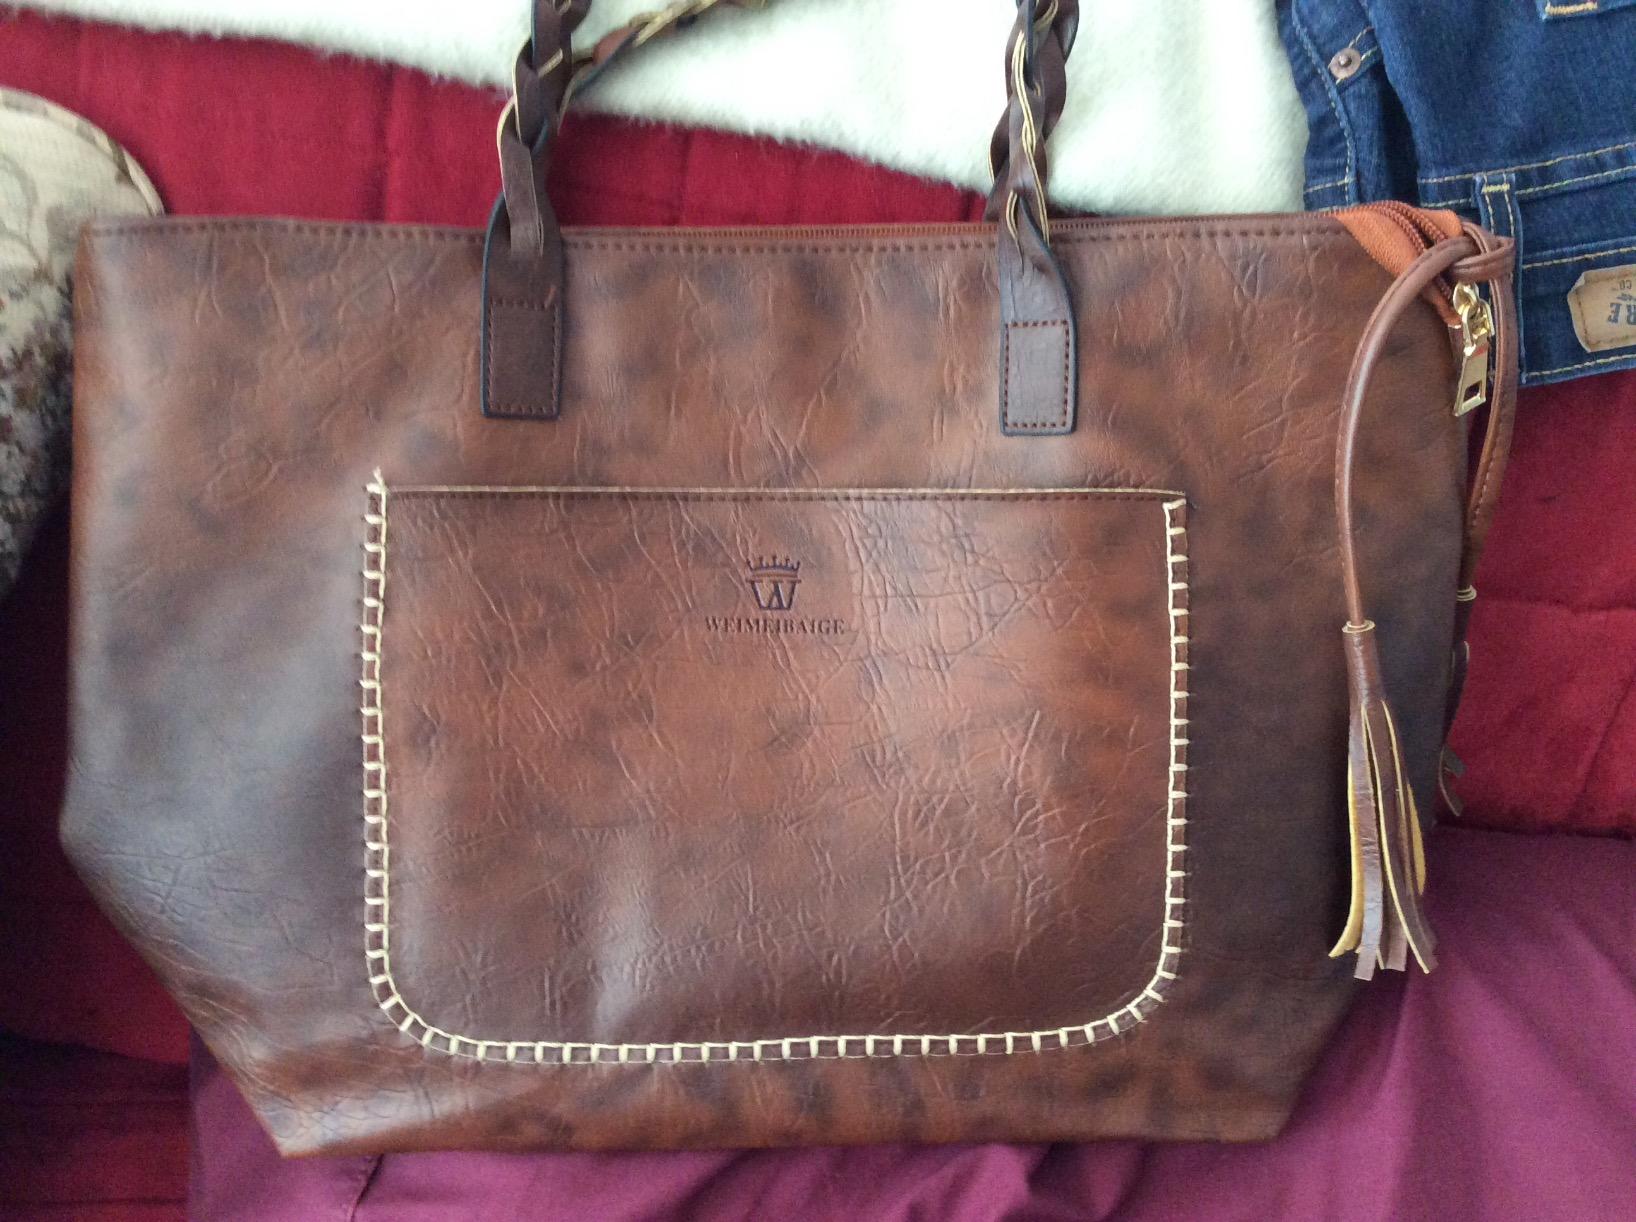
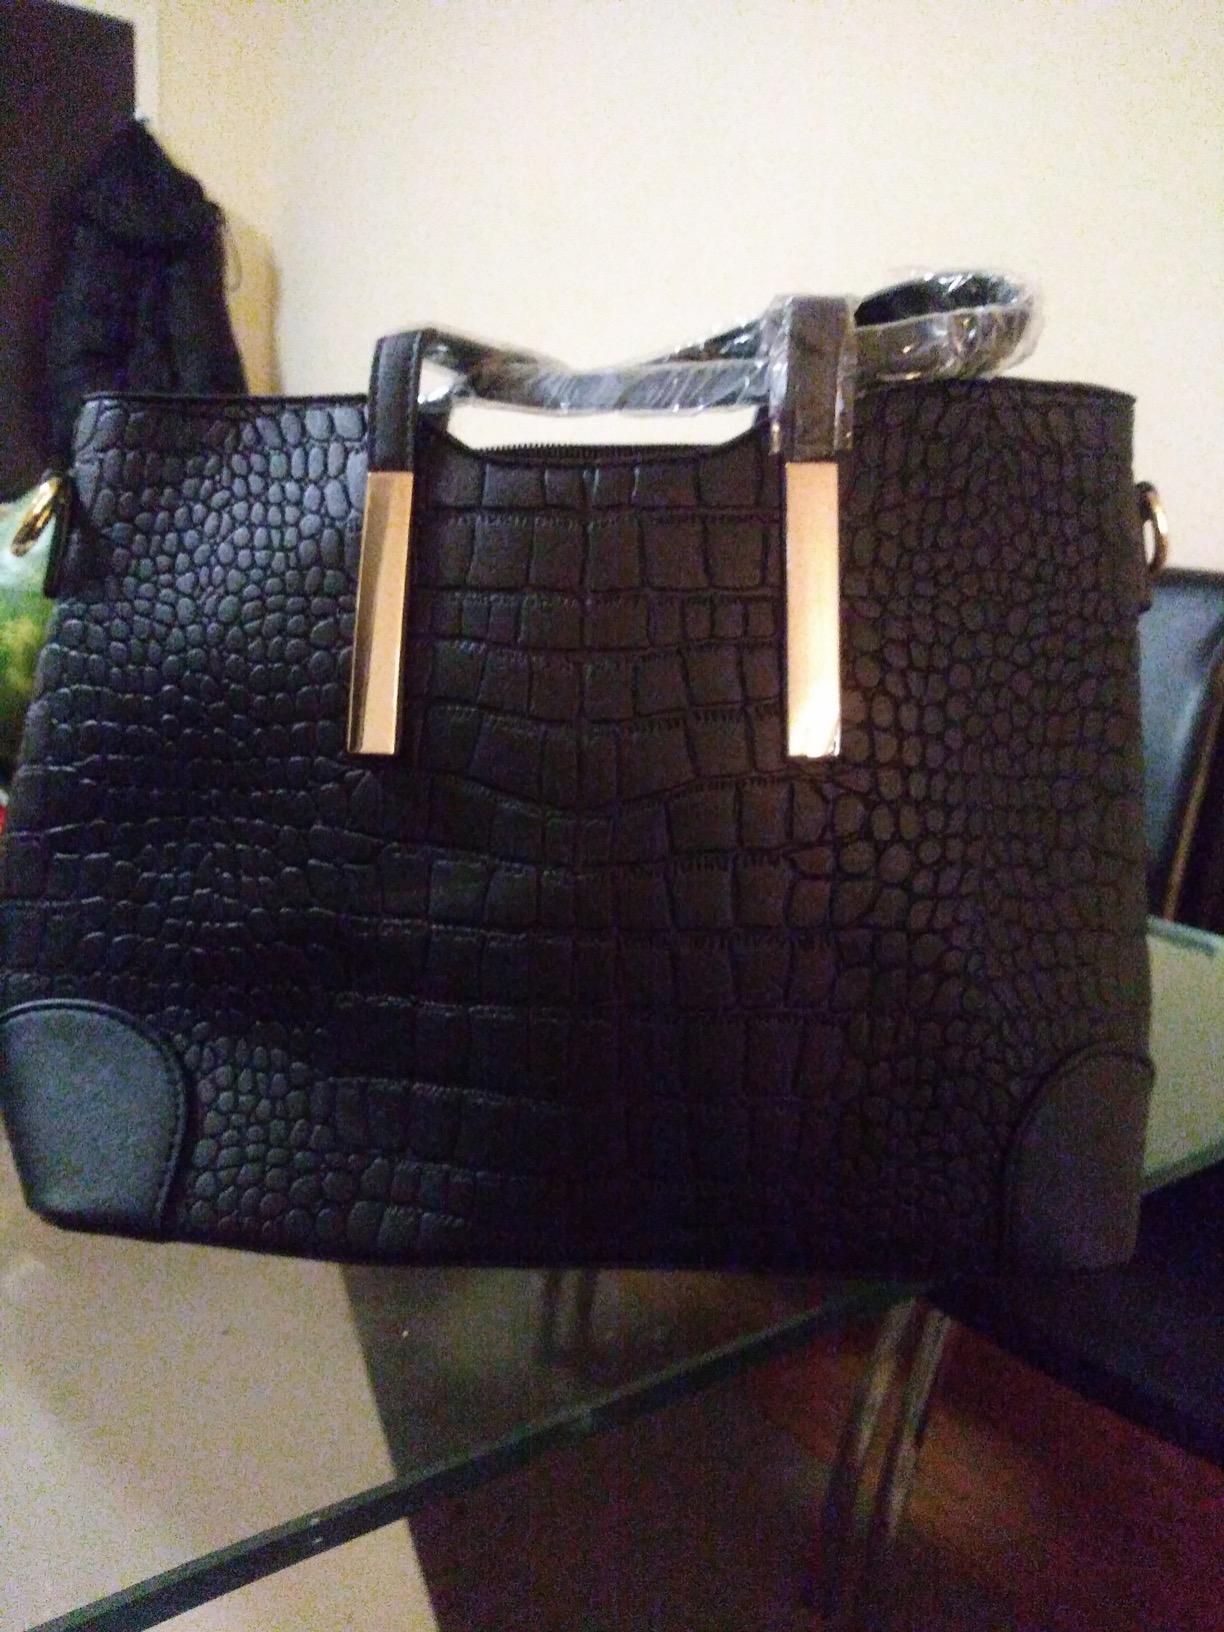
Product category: accessories_handbag
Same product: no